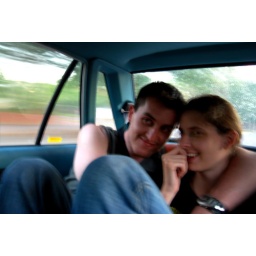
Brett and Roxy - squished in the back of the car as we head home from vacation.